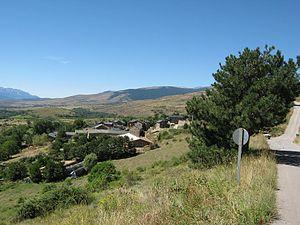
Cereja est un village catalan d'Espagne faisant partie de la commune et de l'enclave de Llívia dans la province de Gérone. En 2008, sa population s'élevait à 32 habitants.